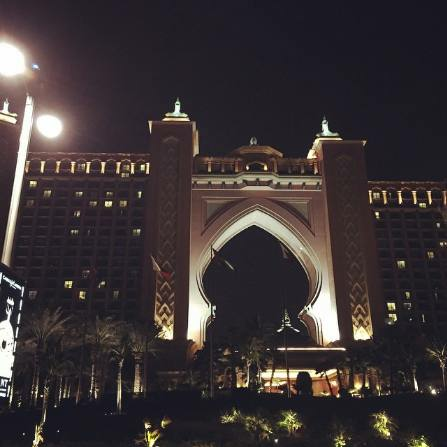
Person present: No